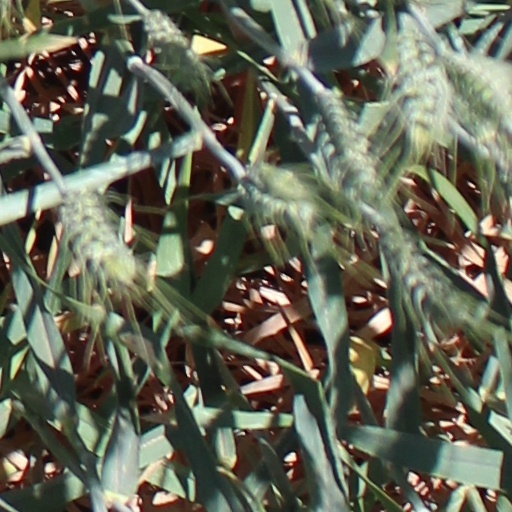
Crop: wheat